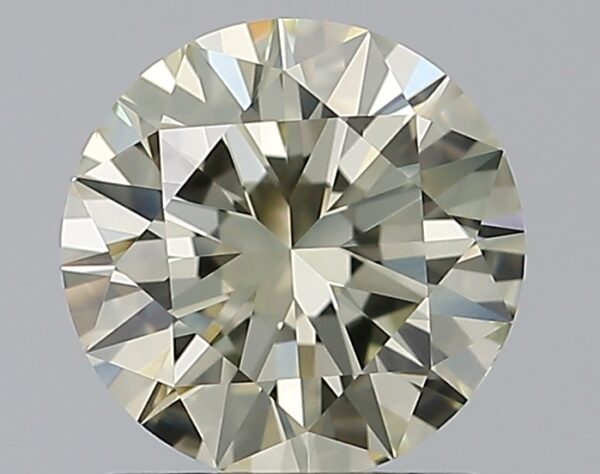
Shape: round
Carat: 1.01
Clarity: VS2
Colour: N
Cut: EX
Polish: EX
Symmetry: EX
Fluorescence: ST
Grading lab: GIA
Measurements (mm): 6.48 x 6.52 x 3.93